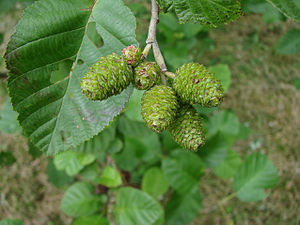
Aktinorrhiza
Grå-El (Alnus incana) er en meget anvendt aktinorhiza-plante.
Aktinorrhiza er betegnelsen for de rodknolde, der opstår hos bestemte dækfrøede planter. I knoldene dannes en symbiose mellem planten og kvælstoffikserende bakterier af slægten Frankia. Med undtagelse af den urteagtige slægt Datisca er alle aktinorrhiza-planter træer eller buske. Mange er pionerplanter i de tidlige successionstrin. Ofte er de de første planter, som finder fodfæste på et sted, hvor der har været en forstyrrelse. Nogle er specialiserede til livet på ekstreme voksesteder som f.eks. oversvømmede områder, varme og tørre steder eller klippesprækker. Aktinorrhizaplanter er de vigtigste bidragydere med hensyn til kvælstoffiksering i store områder af verden, og de er særligt væsentlige i de tempererede skove. Den målte kvælstoffikseringsrate for visse ellearter er så høj som 300 kg N²/ha/år, dvs. tæt på de højeste rater, der er noteret for bælgplanter. Planterne bliver brugt af mennesker til mange formål: til jordforbedring, som tømmer og brænde, til kystbeskyttelse og til bekæmpelse af ørkenspredning.